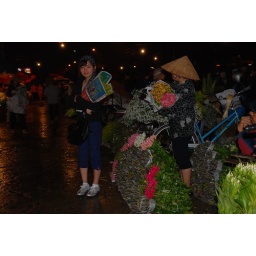
5am in flower market